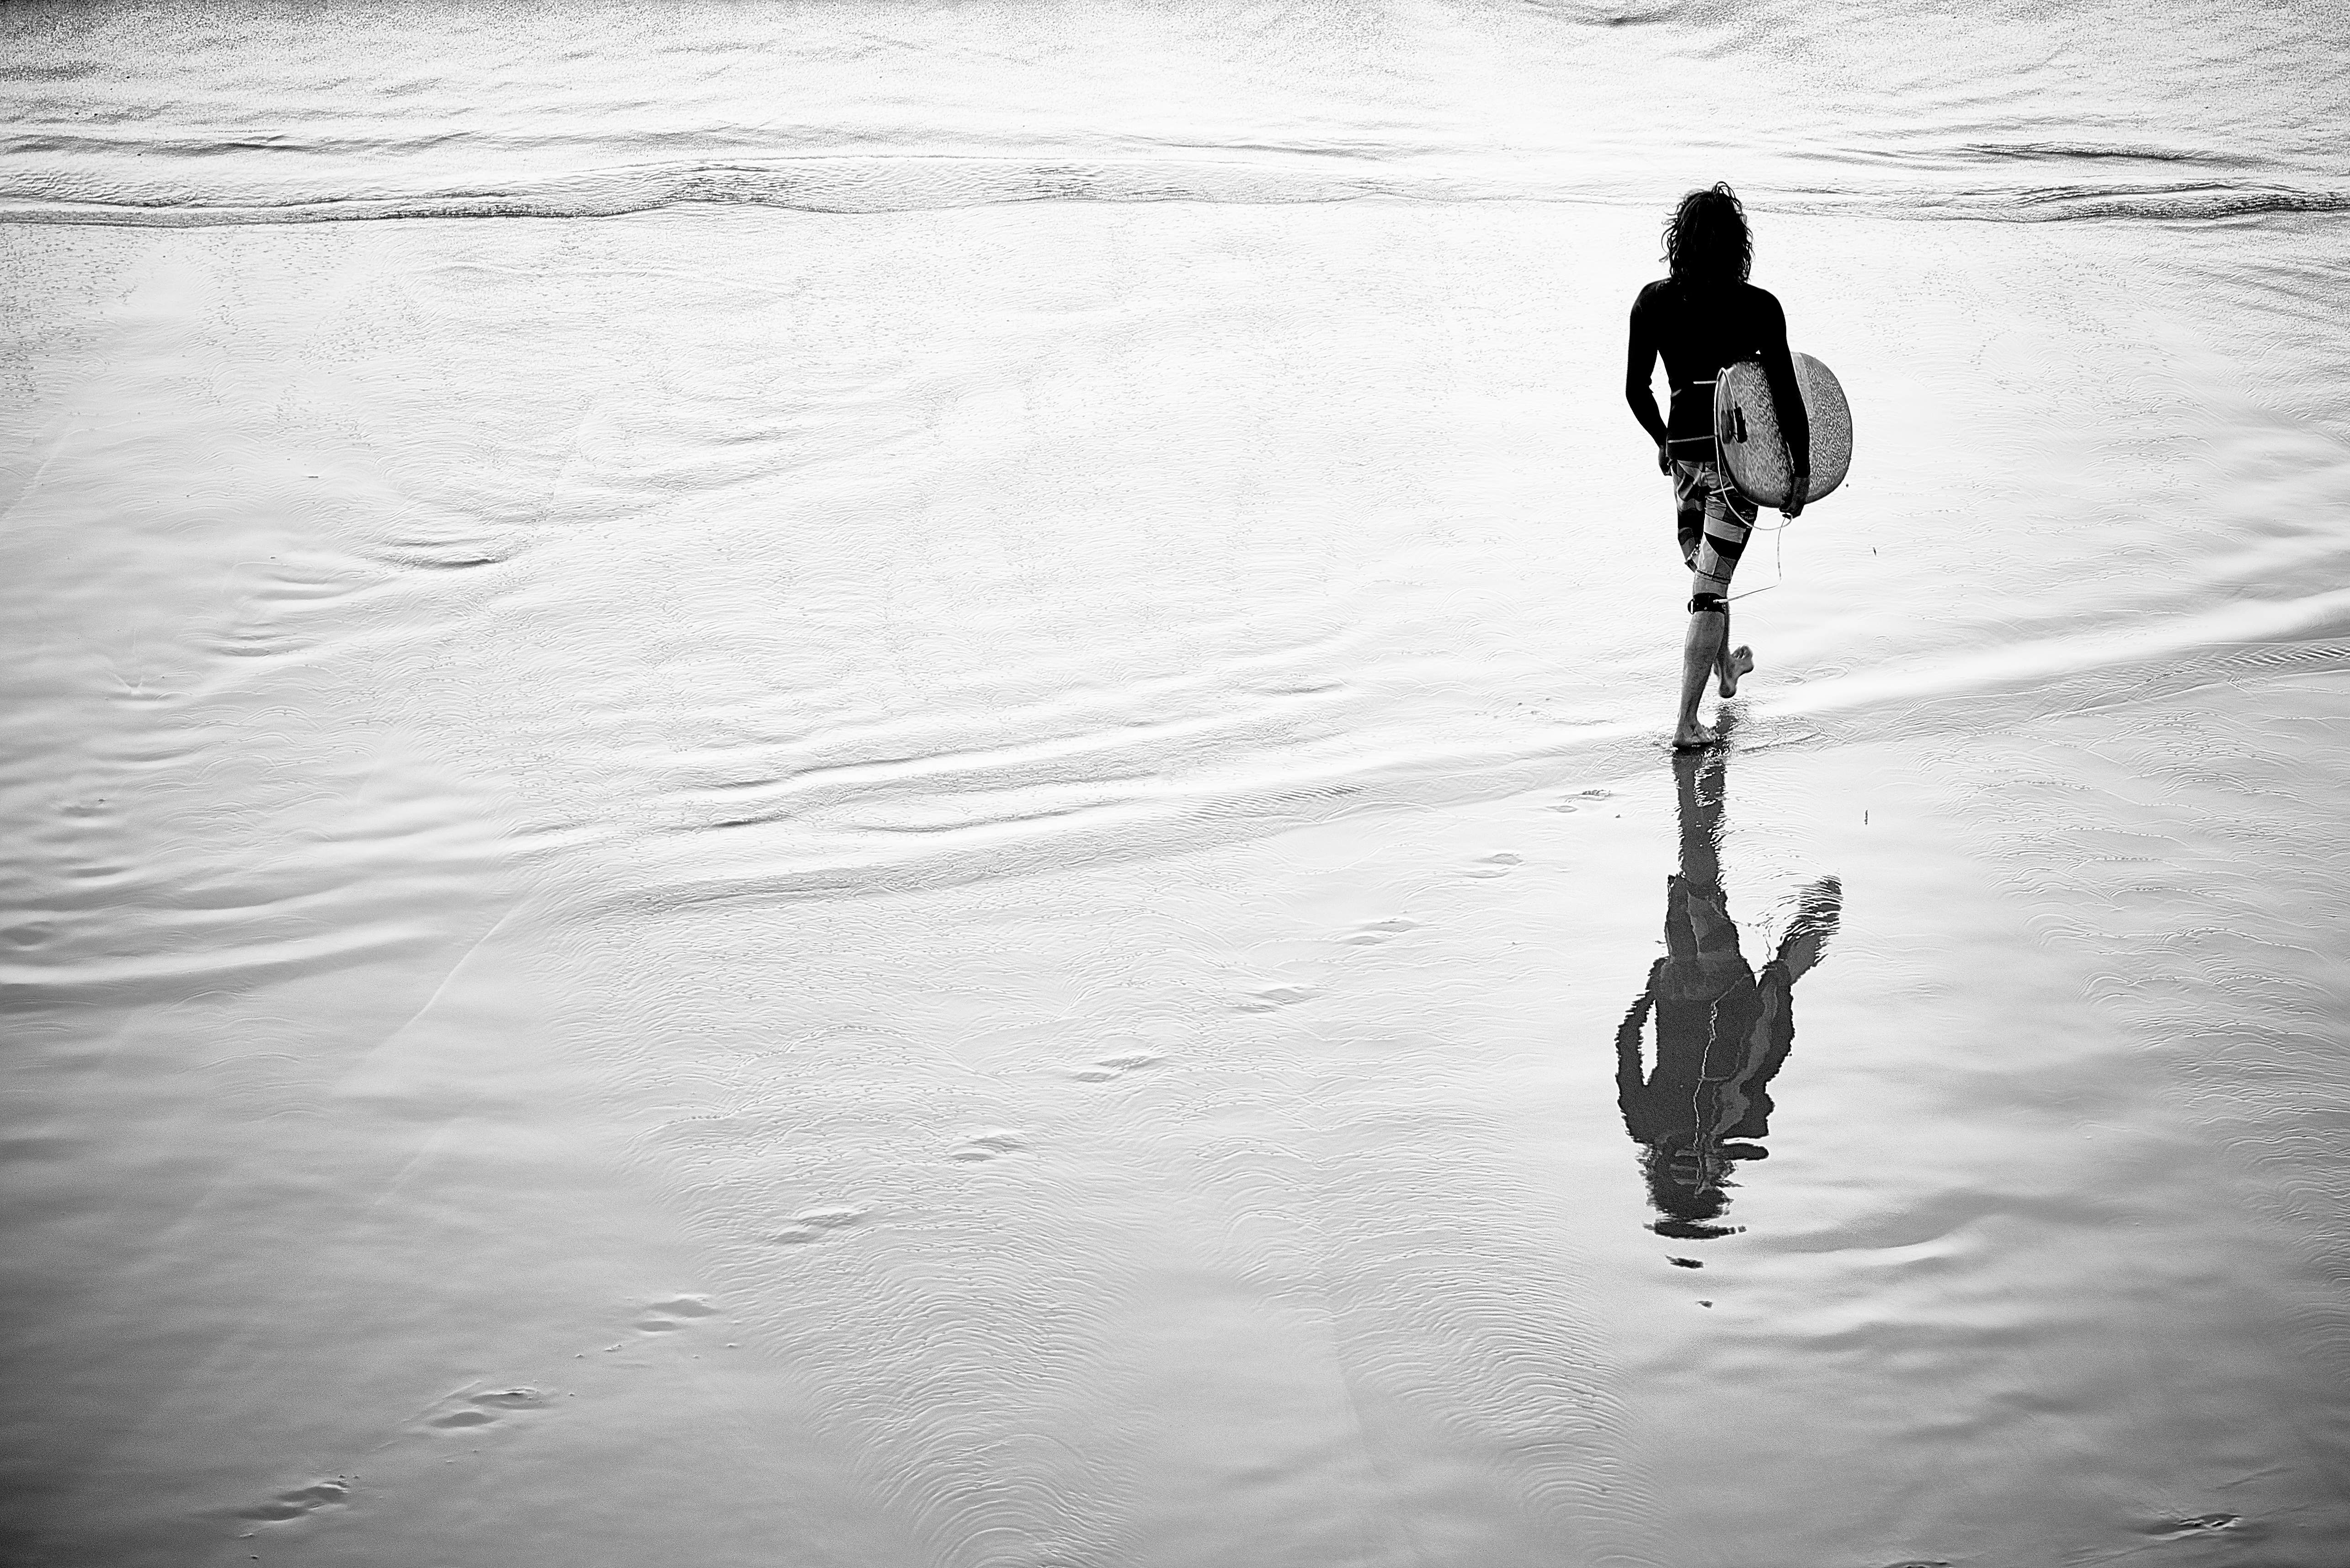
beach, sea, coast, water, sand, ocean, black and white, white, photography, wave, reflection, black, monochrome, body of water, photograph, monochrome photography